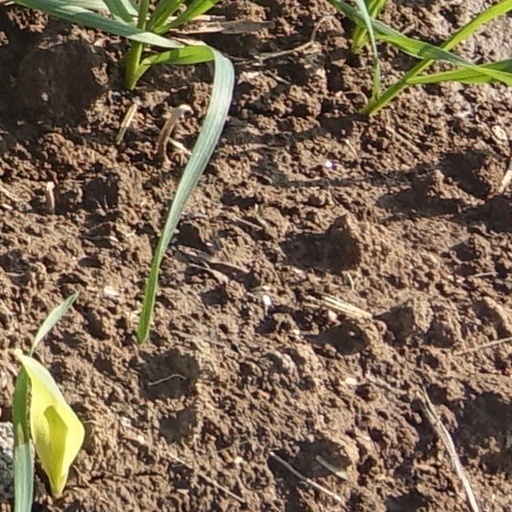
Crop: wheat